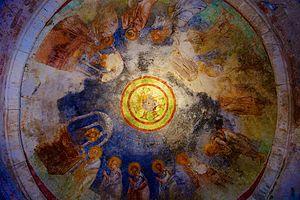
L'église Saint-Nicolas de Myre est une ancienne église byzantine grecque située dans l'actuelle ville de Demre, dans la province d'Antalya en Turquie. Construite au VIᵉ siècle, elle est affectée au culte jusqu'à la fuite de la population grecque lors de la Grande Catastrophe de 1923. Elle a peut-être été le lieu d'inhumation de saint Nicolas de Myre, évêque grec de Myre au IVᵉ siècle et importante figure religieuse pour les chrétiens orthodoxes et catholiques. L'église est inscrite sur la liste indicative du patrimoine mondial de Turquie.